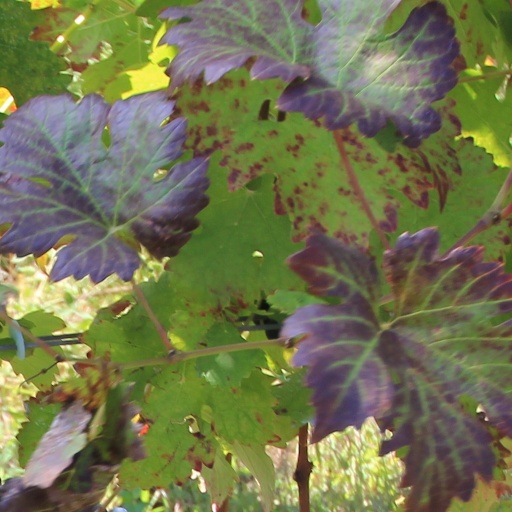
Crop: grape